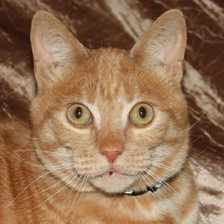
Label: animals